Rachael Leahcar

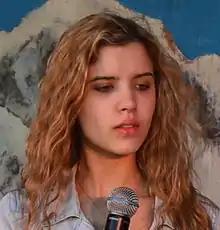
Leahcar at Christmas Carols, Burwood, Sydney in 2012

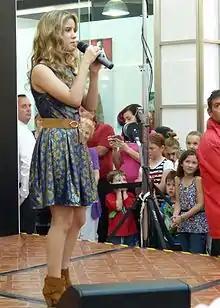
Rachael Leahcar performing at Colonnades Shopping Centre Saturday 27 April 2013

Leahcar auditioned for the first season of the Australian reality television talent show "The Voice Australia". She appeared on the show's second episode on 16 April 2012, singing Edith Piaf's "La Vie en rose". All four coaches turned their chairs and opted to take Leahcar as one of their finalists; she chose Delta Goodrem as her coach and mentor. Leahcar progressed through to the Battle Rounds, where she was paired against contestant Adam Hoek, singing Eva Cassidy's "Over the Rainbow". As a result, Goodrem chose Leahcar as the winner of the battle and she progressed through to the Live Shows. For the first Live Show, Leahcar sang Jewel's "Hands" and progressed through to the Quarter-finals after she was chosen by the public vote. In her second Live Show, she sang the classic song "Someone to Watch Over Me" and she progressed through to the Semi-finals after being selected again by the public. In her third Live Show, she sang "Nights in White Satin (Notte Di Luce)", where she progressed through to the Grand Final after being chosen by Goodrem.